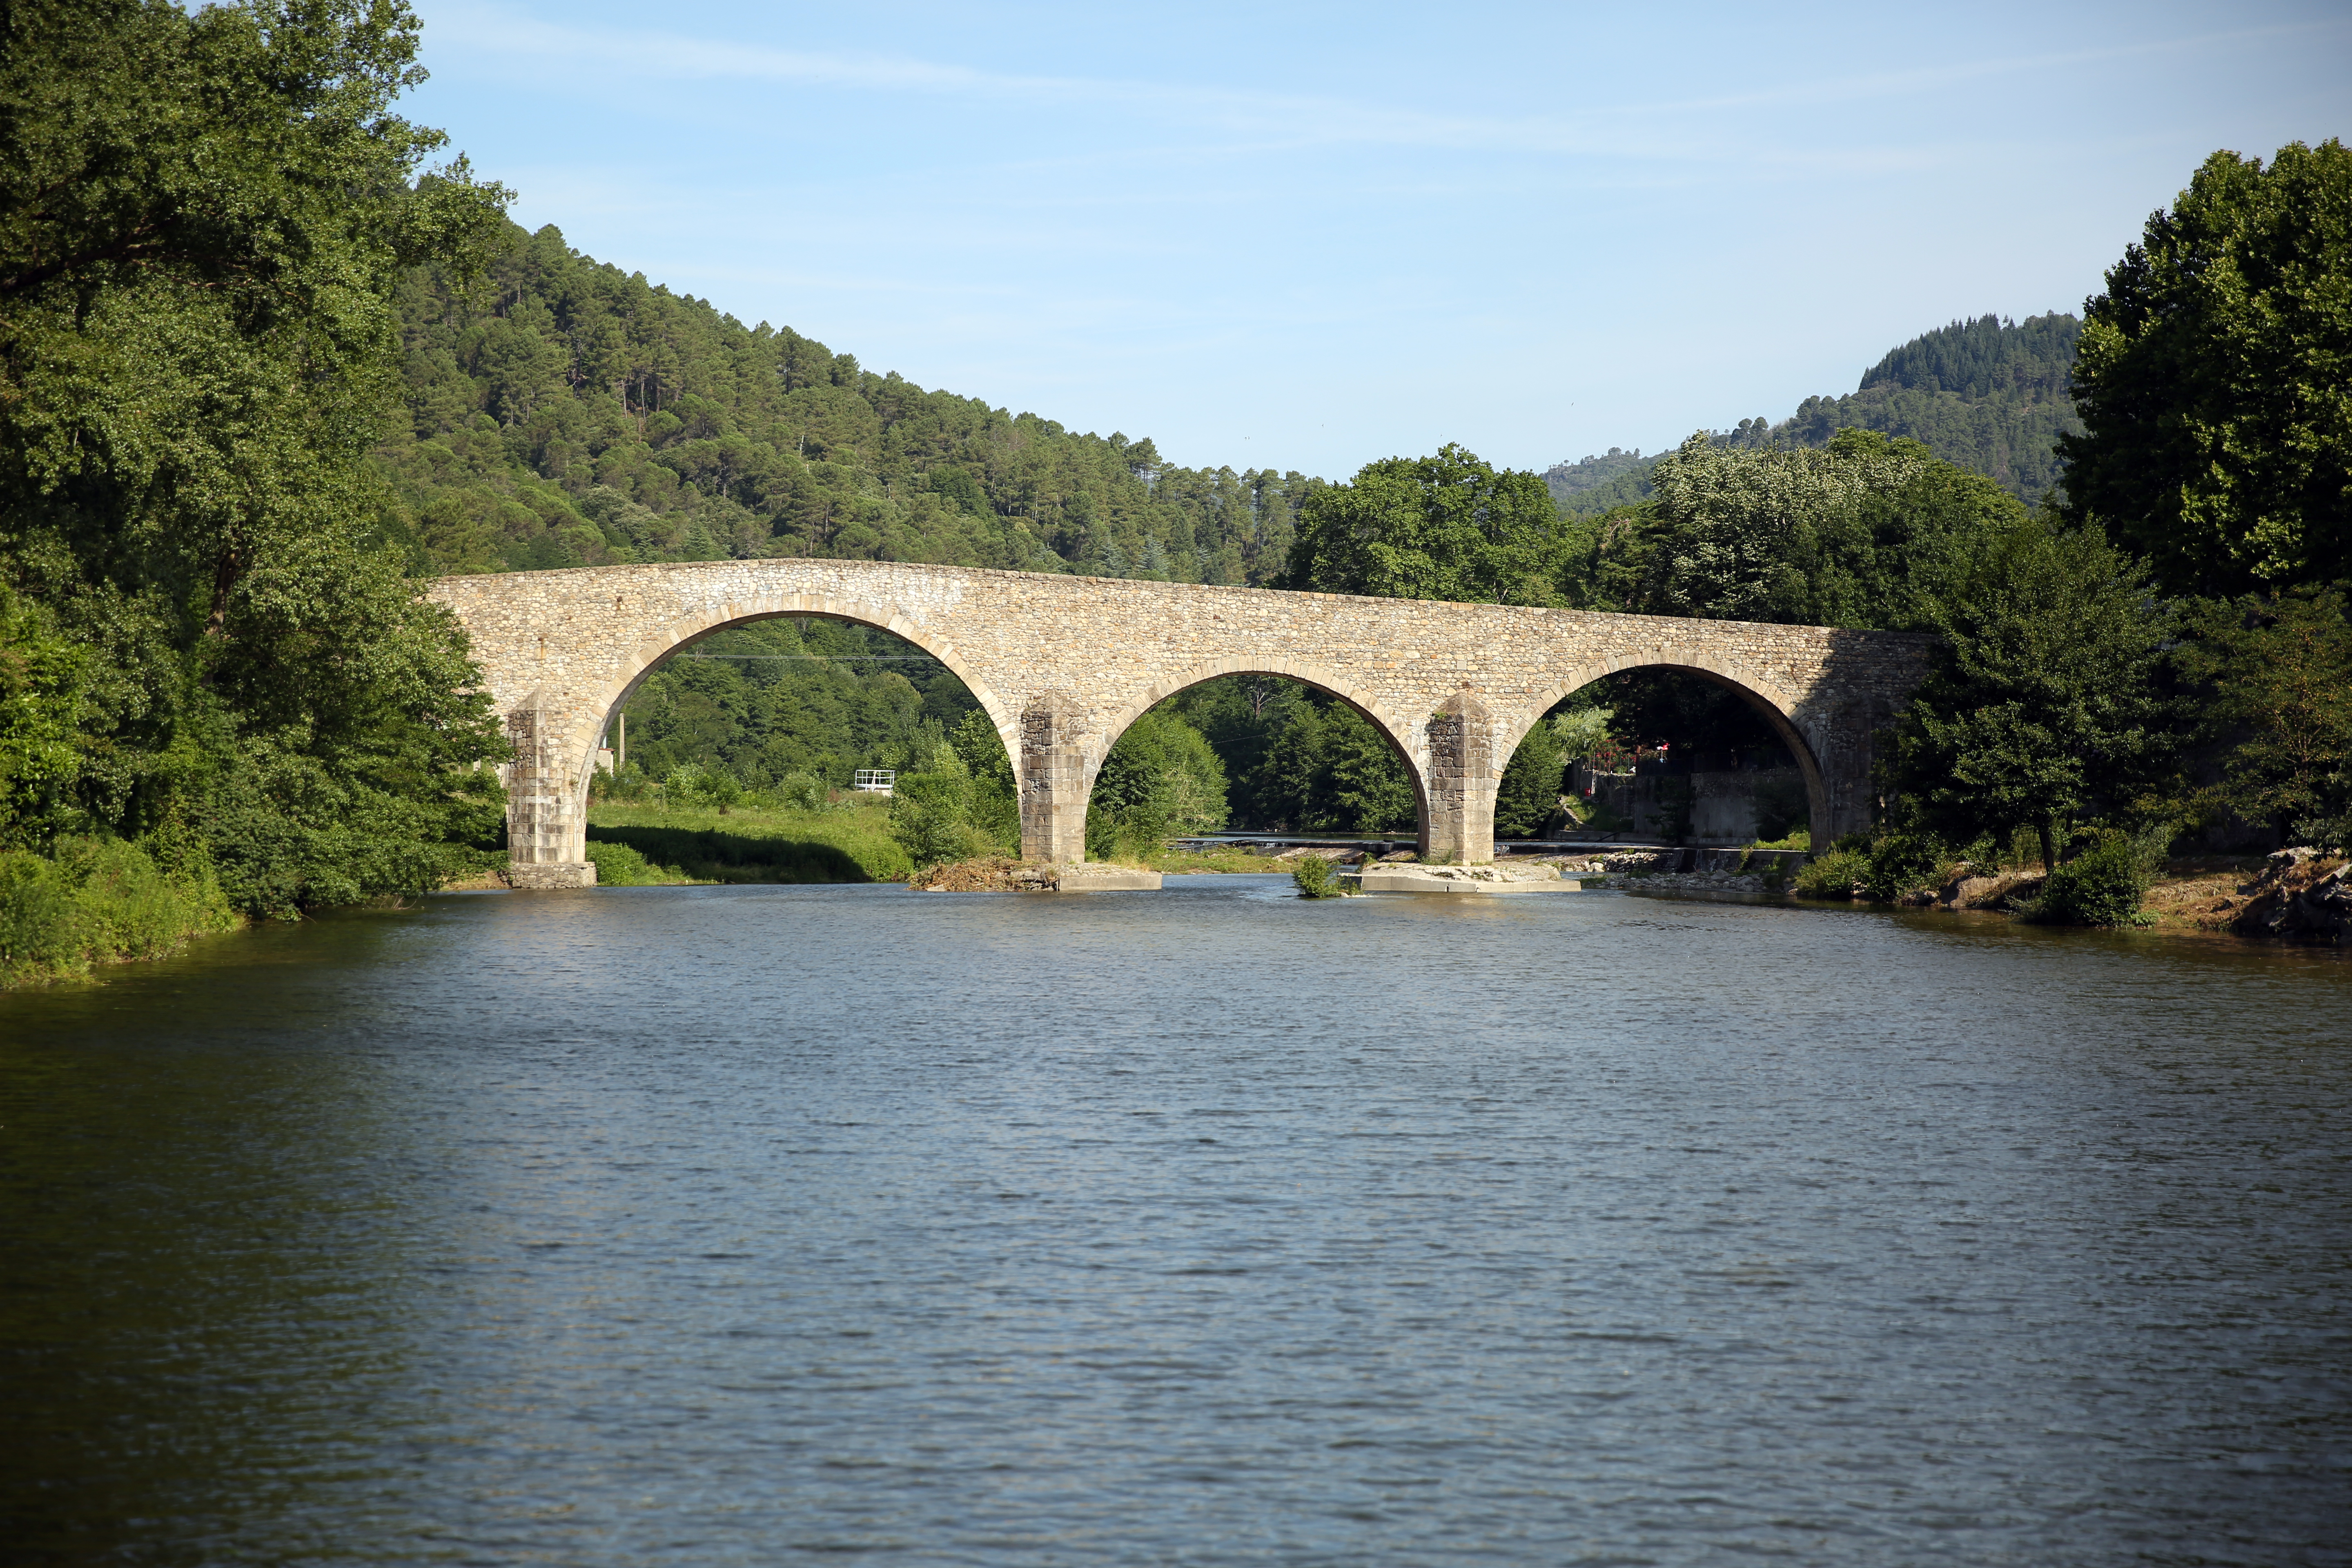
water, bridge, river, canal, europe, construction, reservoir, waterway, brug, midi, et, brcke, pont, southfrance, sdfrankreich, zuidfrankrijk, languedocroussillon, gard, gardon, saintjeandugard, vieuxpont, gardondestjean, arch bridge, devil's bridge, nonbuilding structure